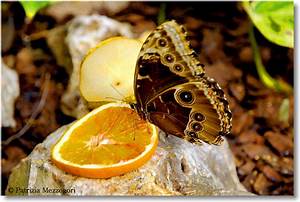
Label: farfalla